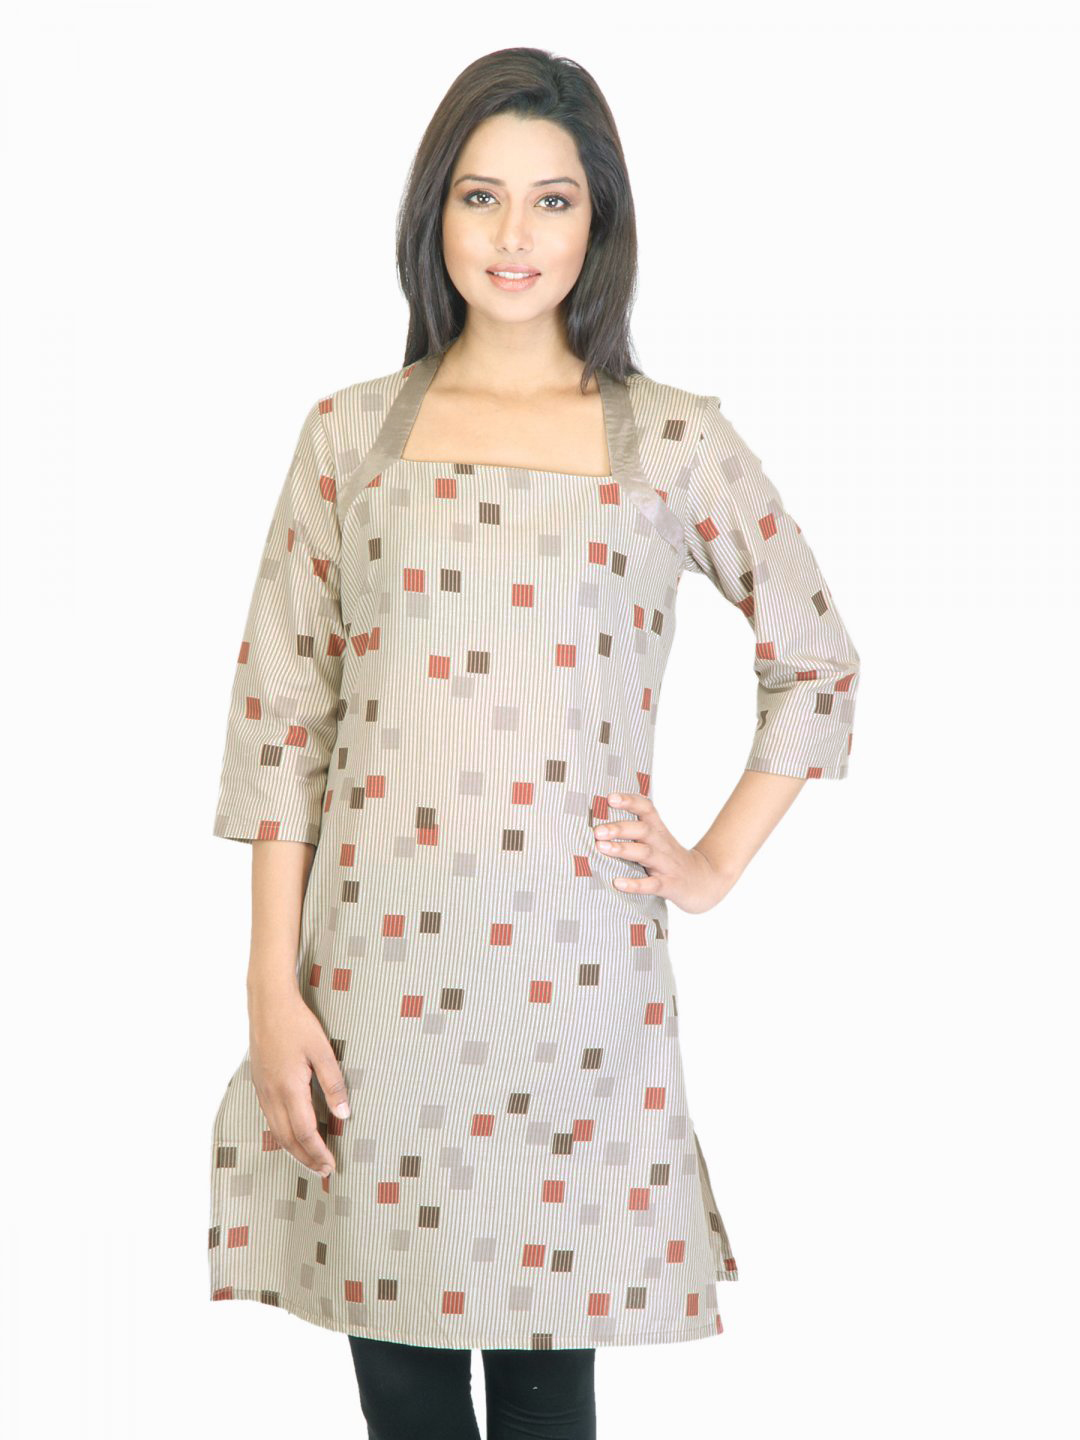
W Women Grey Printed Kurta
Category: Apparel / Topwear / Kurtas
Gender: Women
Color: Grey
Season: Fall 2011
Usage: Ethnic